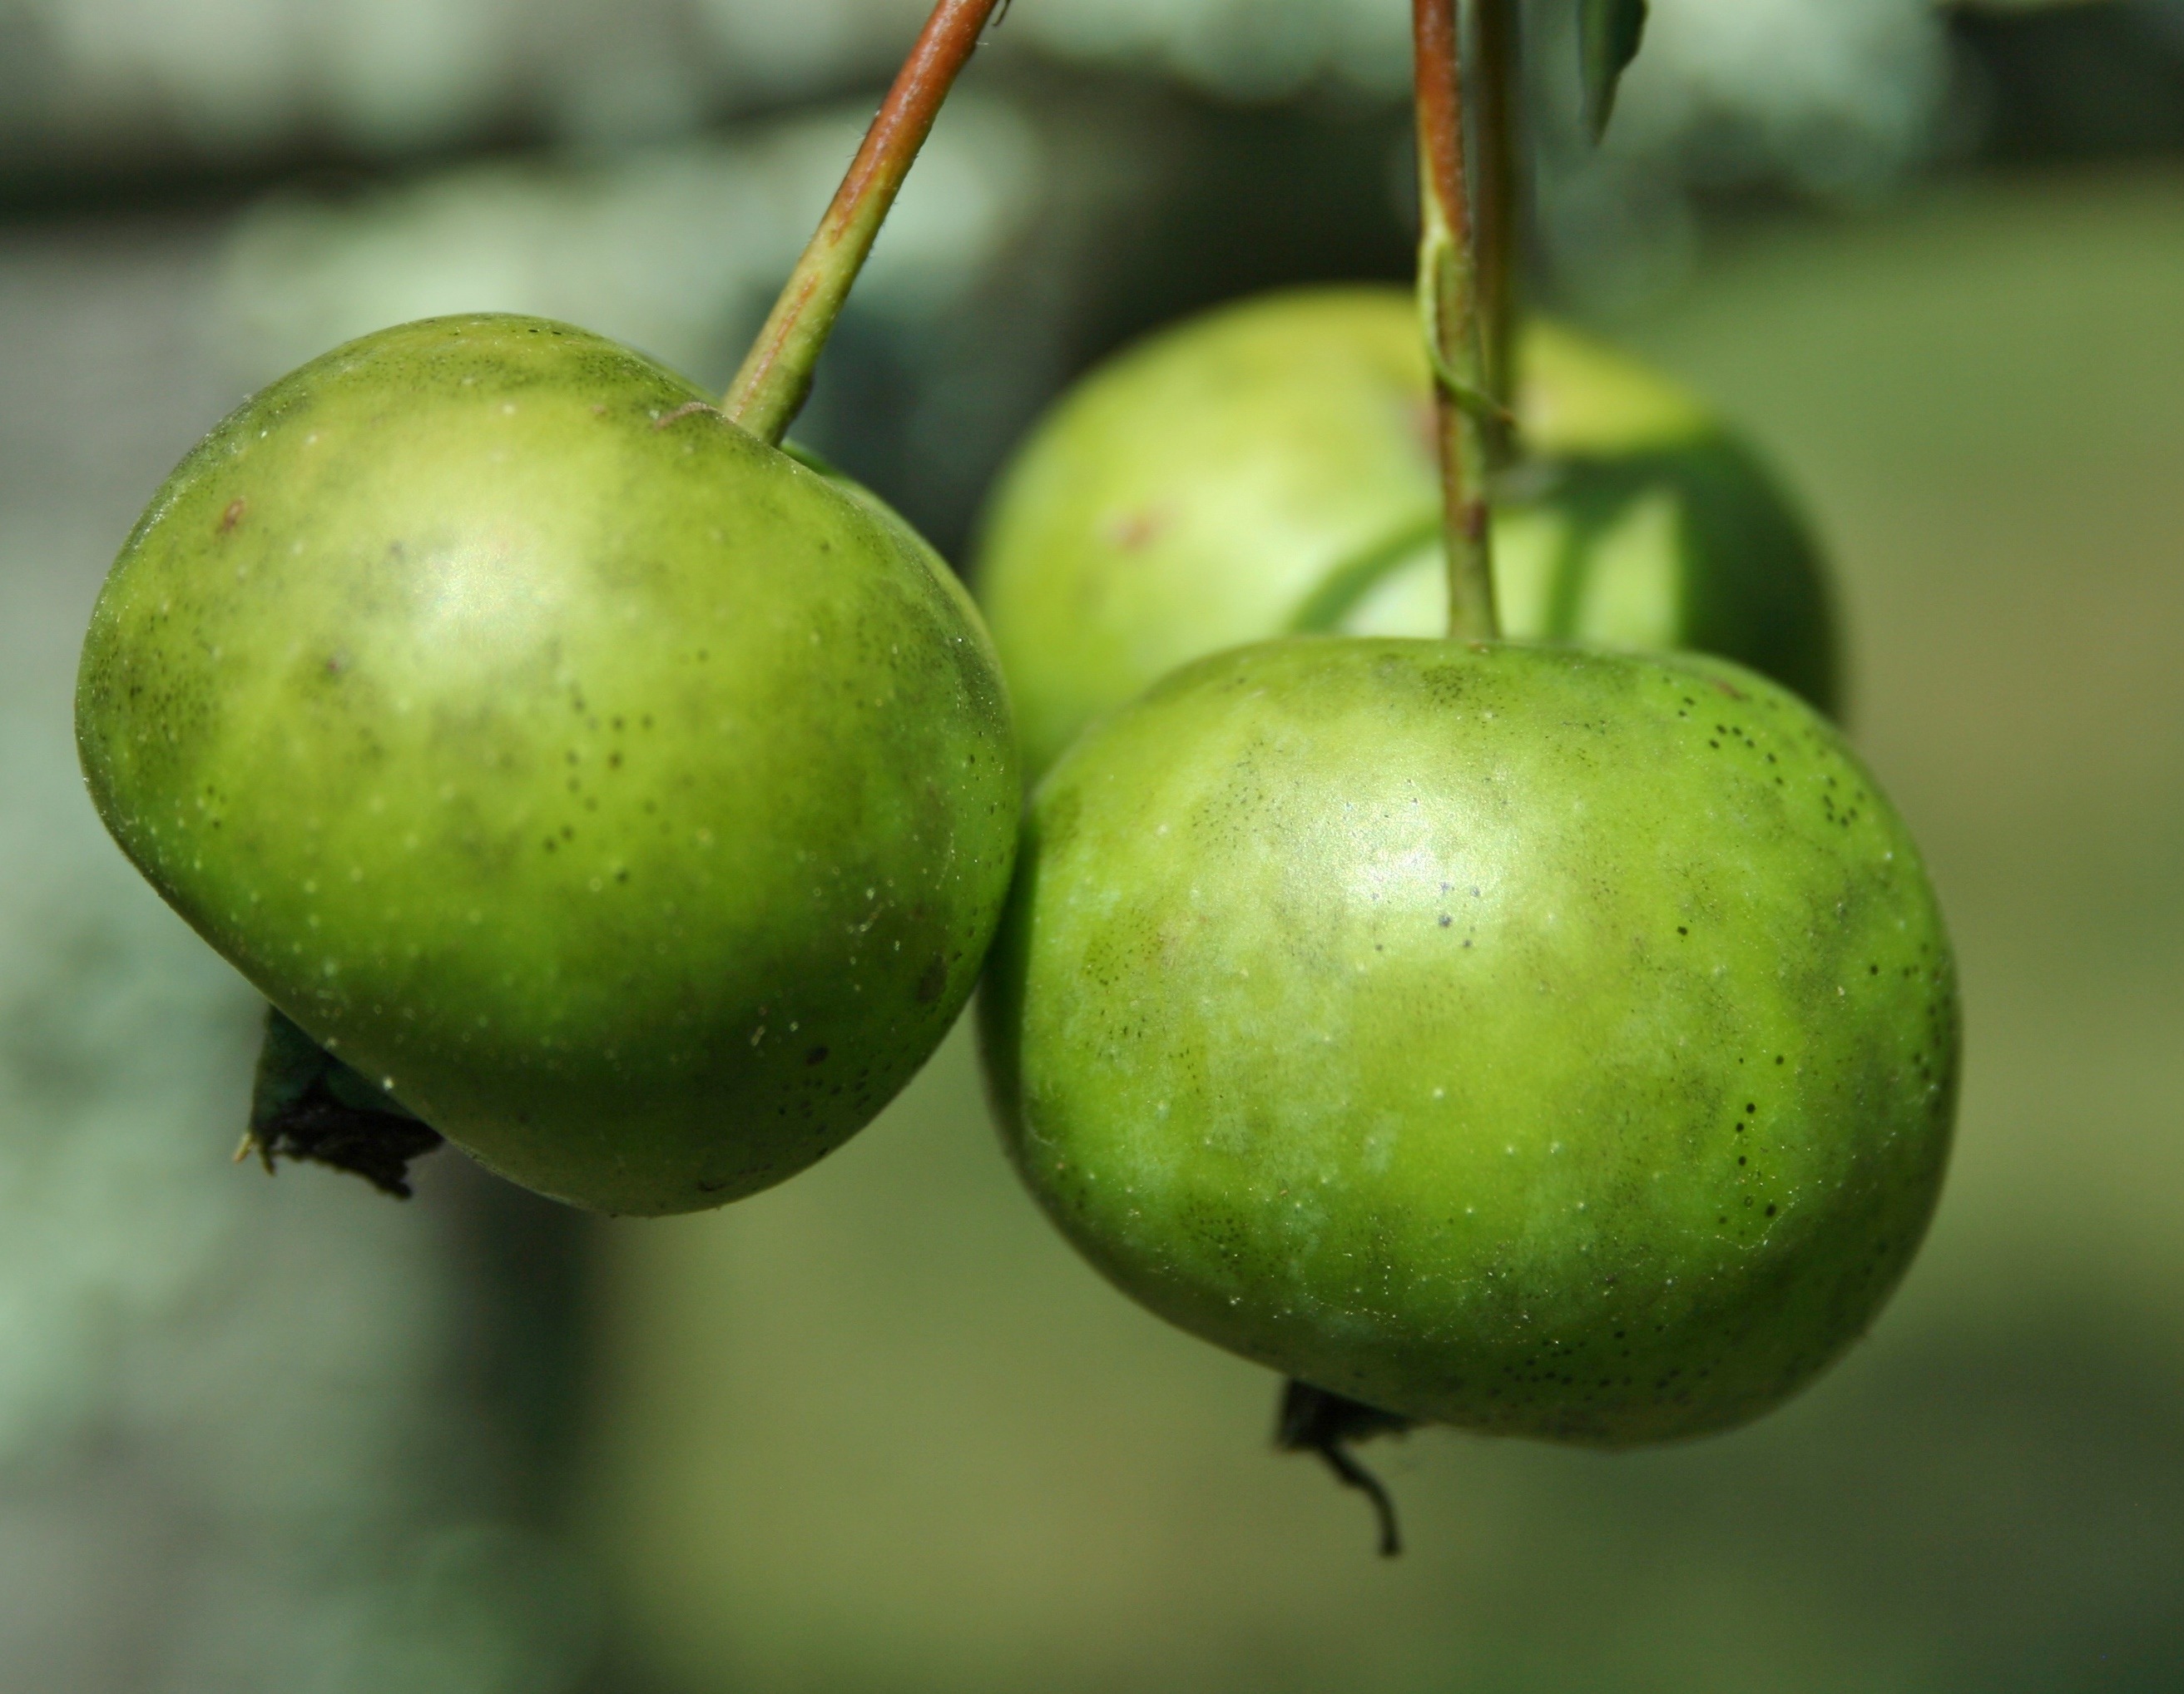
apple, nature, plant, fruit, food, green, produce, sour, flowering plant, rose family, crabapple, rosaceae, malus, granny smith, crab apples, land plant, hardy kiwi, wild apple